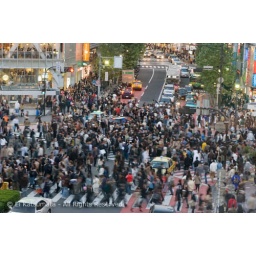
Crowds of people cross the street in front of Shibuya Station in Tokyo, Japan, Asia